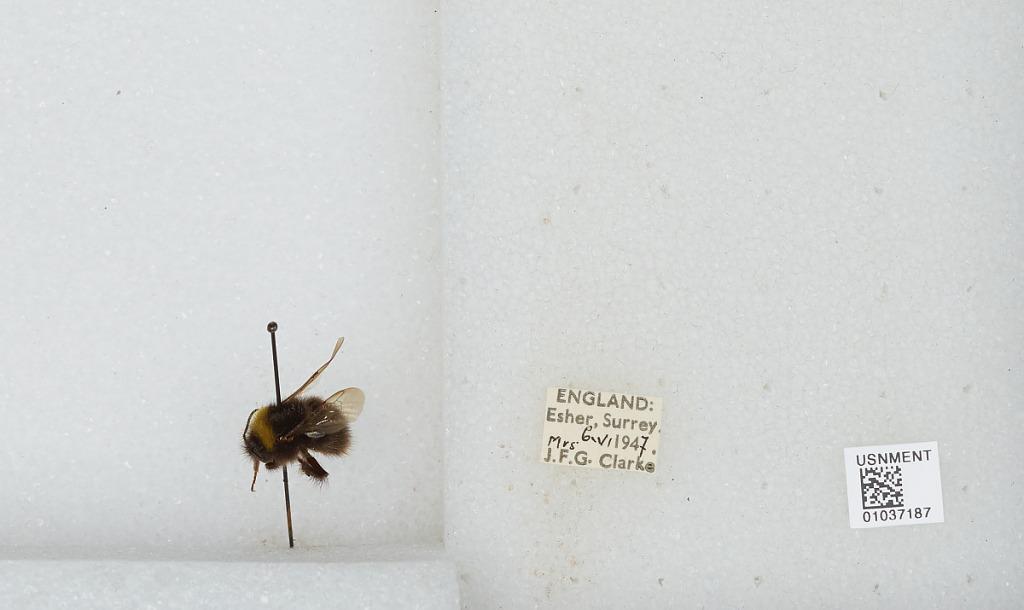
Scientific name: Bombus (Pyrobombus) pratorum (Linnaeus)
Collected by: J. Clarke
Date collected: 1947-6-6
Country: United Kingdom
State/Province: England
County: Surrey
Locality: Esher
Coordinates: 51.3691, -0.365